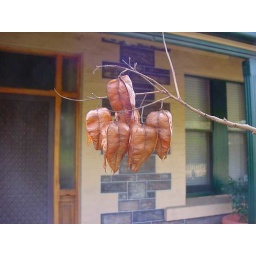
Koelreuteria paniculataIt is a tree with yellow flowers and these kind of fruits.I saw it in Hungary and in Adelaide-Australia.